Interstate 270 (Ohio)

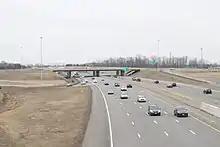
I-270 interchange at US 33/SR 161

The northwestern "corner" of I-270 has an interchange with US 33/State Route 161 (SR 161). It then makes a sharp right as it heads toward Worthington. In Worthington are the notoriously congested interchanges of three major roadways, SR 315, US 23, and I-71. This is the location of the North Side Mega-Fix, which fixed the heavy weaving section between US 23 and SR 315; however, the project also worsened weaving between US 23 and I-71, leading to frequent mile-long backups.